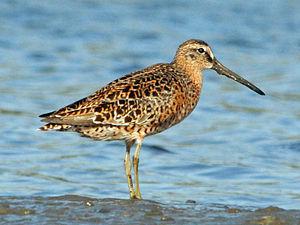
Cette liste de la faune française regroupe les espèces de Charadriiformes peuplant la France métropolitaine.